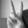
ASL letter: V